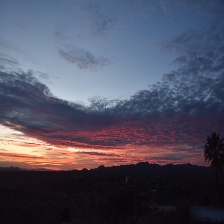
Cloud type: Cirrostratus